Shrine Church of St. Stanislaus

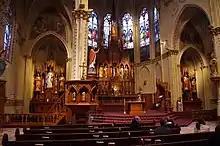
The Main and Side altars of The Shrine Church of St. Stanislaus post renovation in February 2011

In 2004, St. Stanislaus completed a $1.4 million renovation of the church's interior and on 8 May of that year, it was re-dedicated as the Shrine Church of St. Stanislaus.